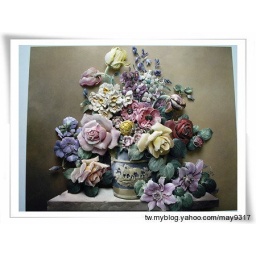
Harold Clayton - Still life of Flowers in a blue pot -1